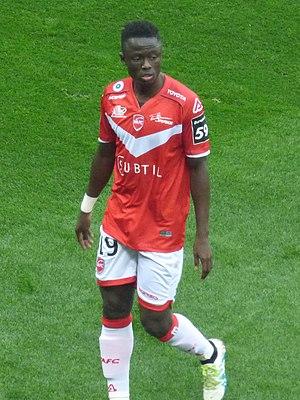
Elhadj Dabo lors du match Valenciennes FC / RC Lens, comptant pour la quatorzième journée du championnat de France de Ligue 2 2018-2019, le 10 novembre 2018, au Stade du Hainaut.